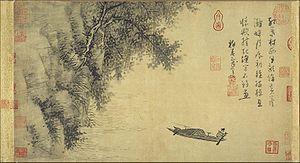
La peinture chinoise, l'une des formes de l'art chinois, désigne toute forme de peinture originaire de Chine ou pratiquée en Chine ou par des artistes chinois hors de Chine.
La dynastie Yuan, officiellement le Grand Yuan, est une dynastie mongole fondée par Kubilai Khan, le chef du clan des Bordjiguines, qui règne sur la Chine de 1279 à 1368. Elle vient à la suite de la dynastie Song, qui avait régné sur la Chine entre 960 et 1127, puis sur la Chine du Sud entre 1127 et 1279, et précède la dynastie Ming. Bien que les Mongols aient régné pendant des décennies sur des territoires incluant la Chine du Nord, ce n'est qu'en 1271 que Kubilai Khan proclame officiellement la fondation de sa dynastie en suivant la tradition chinoise, et la conquête de la totalité de la Chine n'est achevée qu'en 1279. Son royaume est, à ce moment-là, isolé des autres Khanats et contrôle la plus grande partie de la Chine moderne et de ses environs, y compris le territoire qui correspond actuellement à la Mongolie. C'est la première dynastie non-chinoise à gouverner toute la Chine et elle dure jusqu'en 1368, date à laquelle la nouvellement fondée dynastie Ming chasse les empereurs Mongols de Chine, ce qui oblige les Gengiskhanides à se replier dans leur patrie mongole, ou ils fondent la dynastie Yuan du Nord.
Wu Zhen peintre chinois, poète, calligraphe est considéré comme l'un des « quatre maîtres de la fin des Yuan » avec Huang Gongwang, Ni Zan et Wang Meng. Wu Zhen ou WouTchen ou Wu Chên, surnom : Zhong-gui, nom de pinceau : Meihua Daoren originaire de Jiaxing, province du Zhejiang, s'est rendu célèbre par ses peintures de paysages, paysages de montagne et eau, et surtout ses peintures de bambous.